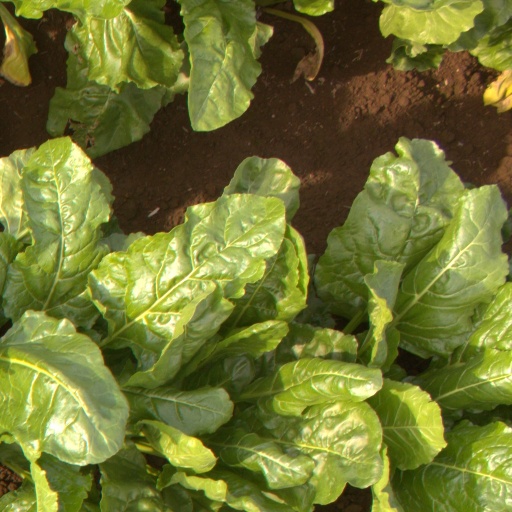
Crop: sugar beet